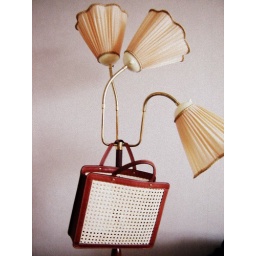
The lamp is from the 1950s. The Palmgrens bag was first introduced in the 1950s.